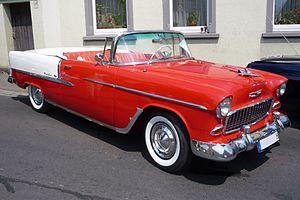
Les Chevrolet full-size constituent une longue série de véhicules américains de grande taille produits de 1950 à 1996 sous les noms de Bel Air, 150, 210, Biscayne, Impala et Caprice avec de nombreux dérivés de carrosserie. Ils représentent l'âge d'or de Chevrolet et plus généralement de la production automobile américaine avec leurs roues arrière motrices, leur taille imposante, leur puissance et leur équipement sans équivalent en Europe. Synonymes de la montée en puissance de l'économie américaine du début des années 1950 jusqu'aux crises pétrolières qui auront petit à petit raison d'elle, elles n'auront eu qu'une seule stratégie : toujours plus grand et toujours plus puissant.
La Chevrolet Bel Air est une voiture du constructeur automobile américain General Motors sous la marque Chevrolet. Elle fut produite de 1950 à 1981 durant sept générations différentes. Le dernier modèle fut vendu uniquement au Canada. Initialement, seuls les modèles Hardtops deux portes dans la gamme Chevrolet étaient désignés par le nom Bel Air de 1950 à 1952, à la différence des modèles StyleLine et FleetLine pour le reste de la gamme. À partir de 1953, le nom désigna aussi d'autres carrosseries. La Bel Air a continué avec diverses autres désignations de niveau de finition jusqu'à ce que la production aux États-Unis cesse en 1975. La terminologie Bel Air continua d'être utilisée au Canada pour son marché intérieur jusqu'en 1981.